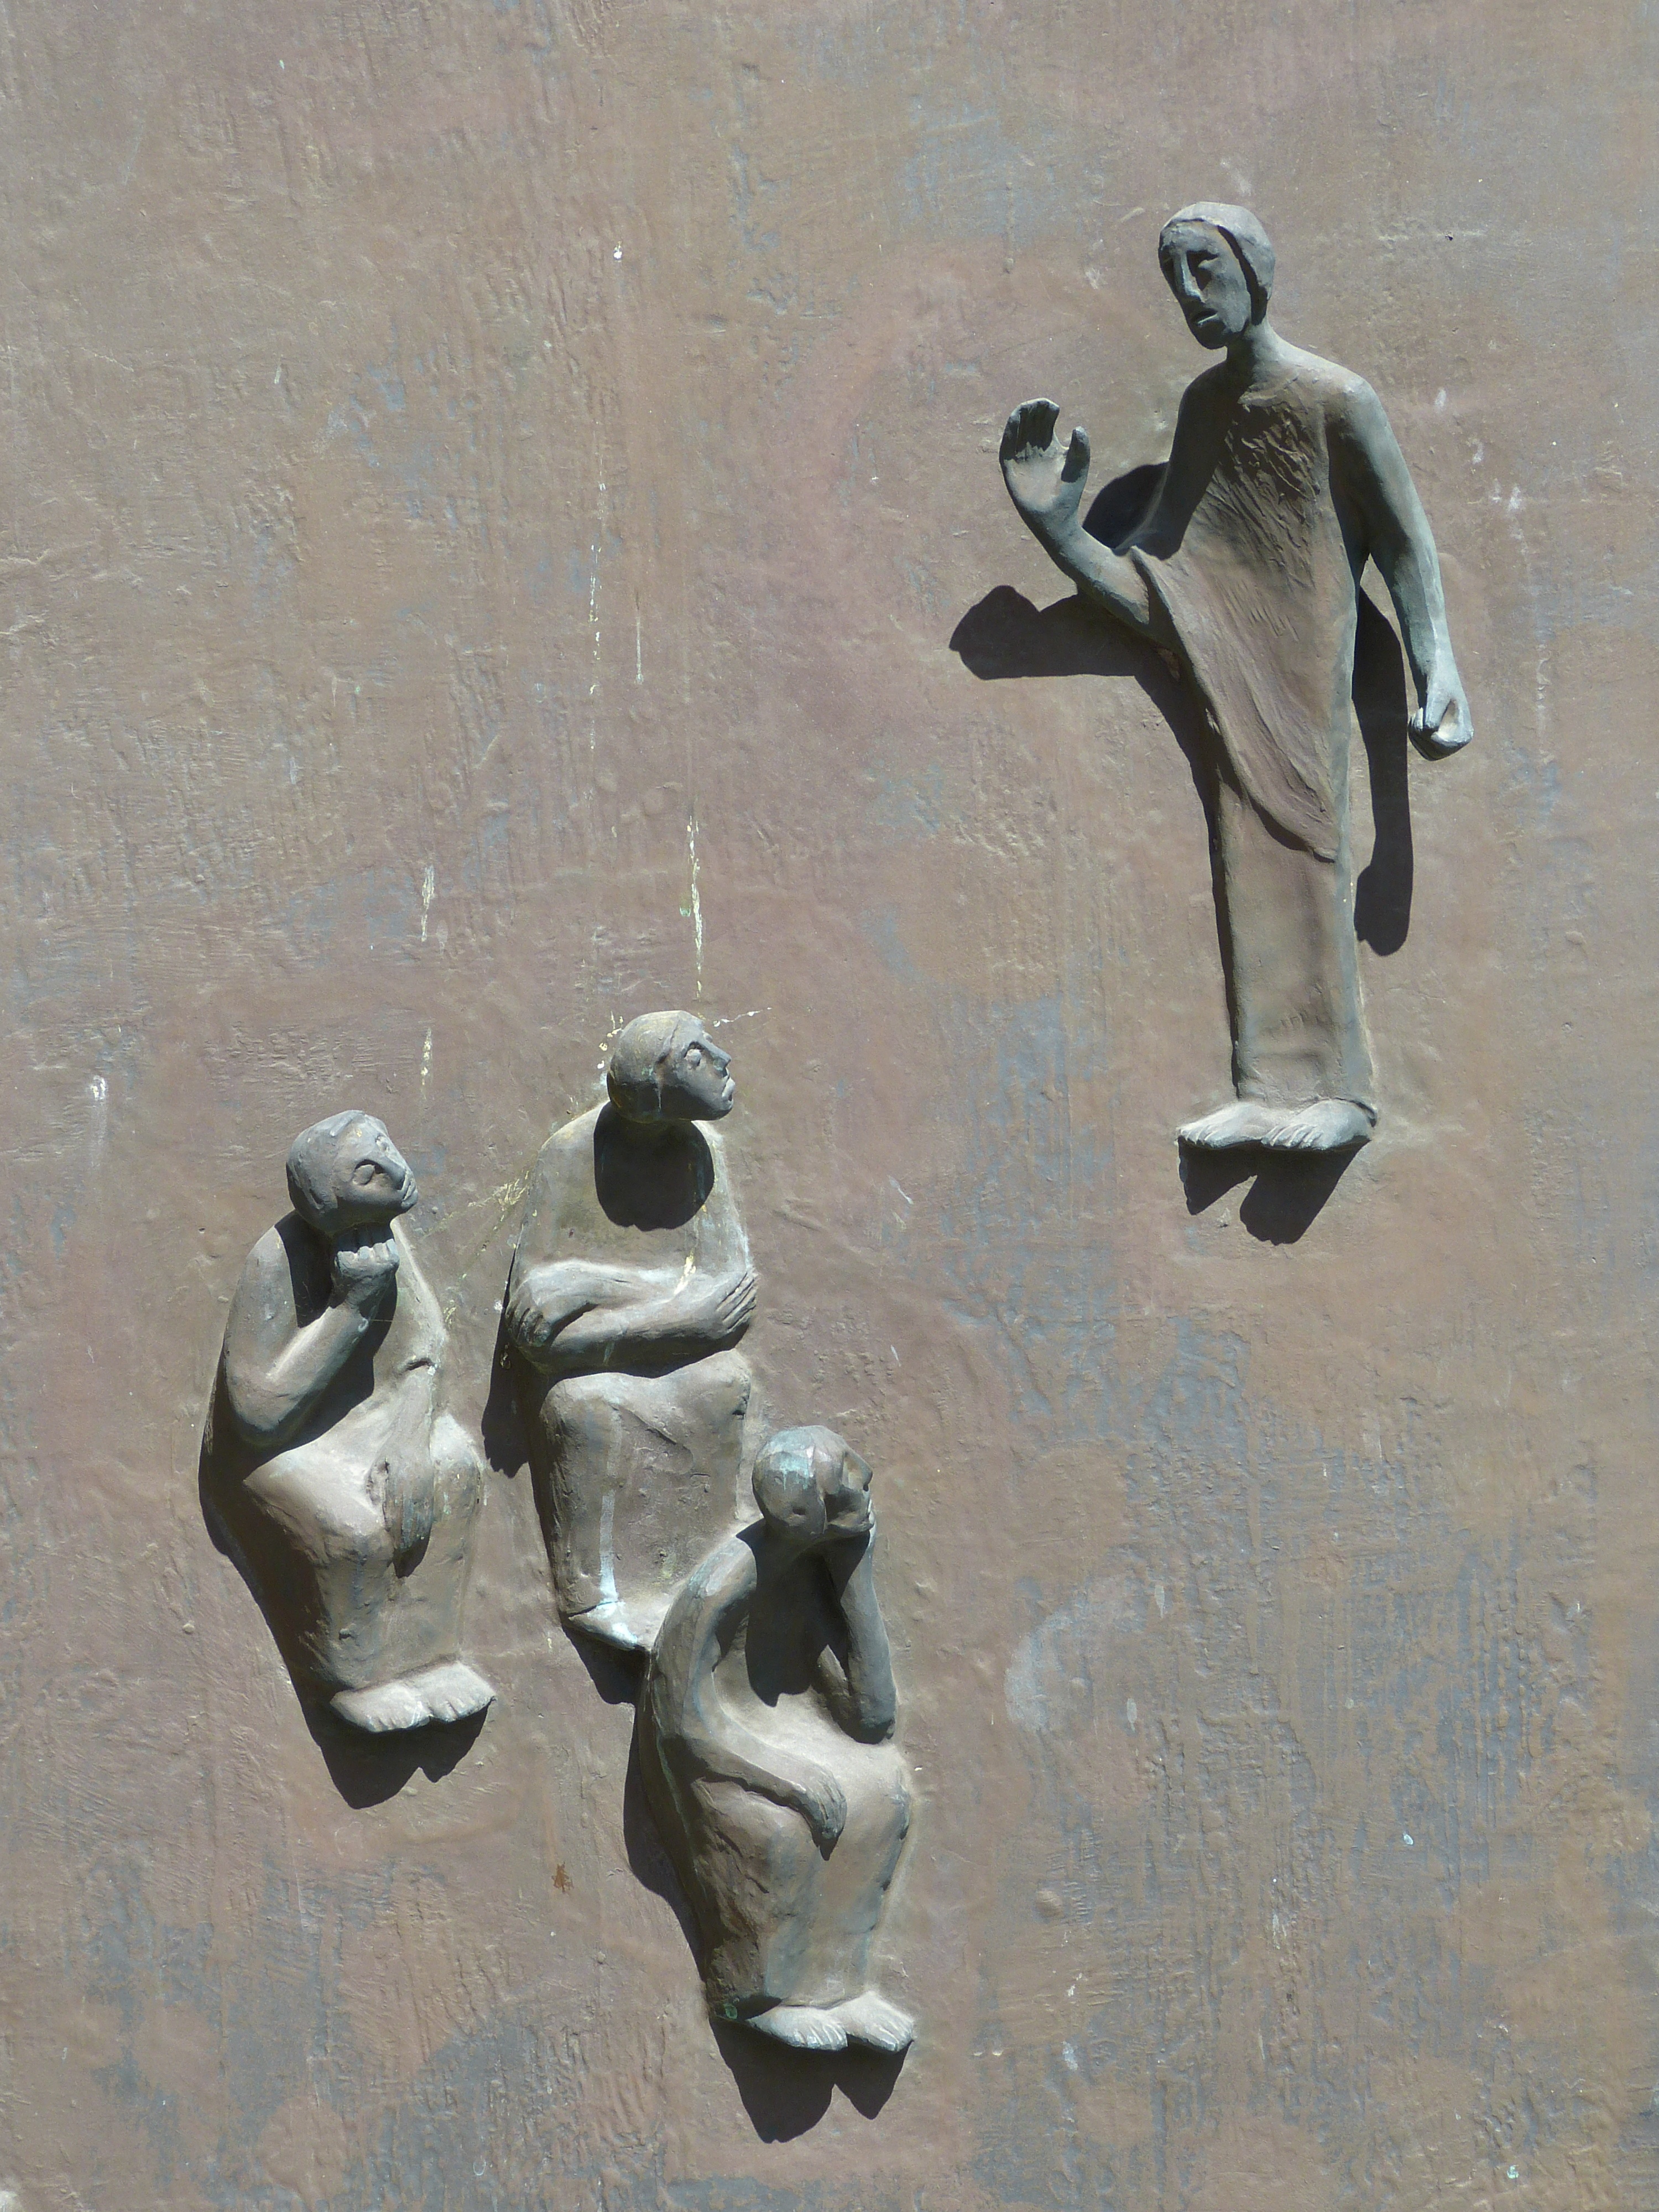
monument, statue, metal, church, door, bible, sculpture, christ, art, students, faith, jesus, christianity, relief, input, teacher, teaching, portal, teach